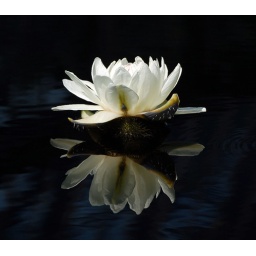
White Water Lilly. Reflection on black dyed water at Longwood Gardens. Only sharpened a bit in photoshop.